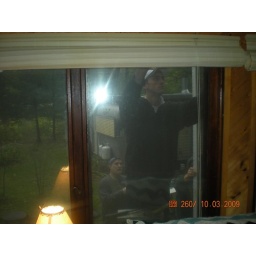
i was standing in just the right spot so that all the rain water was pouring on my head